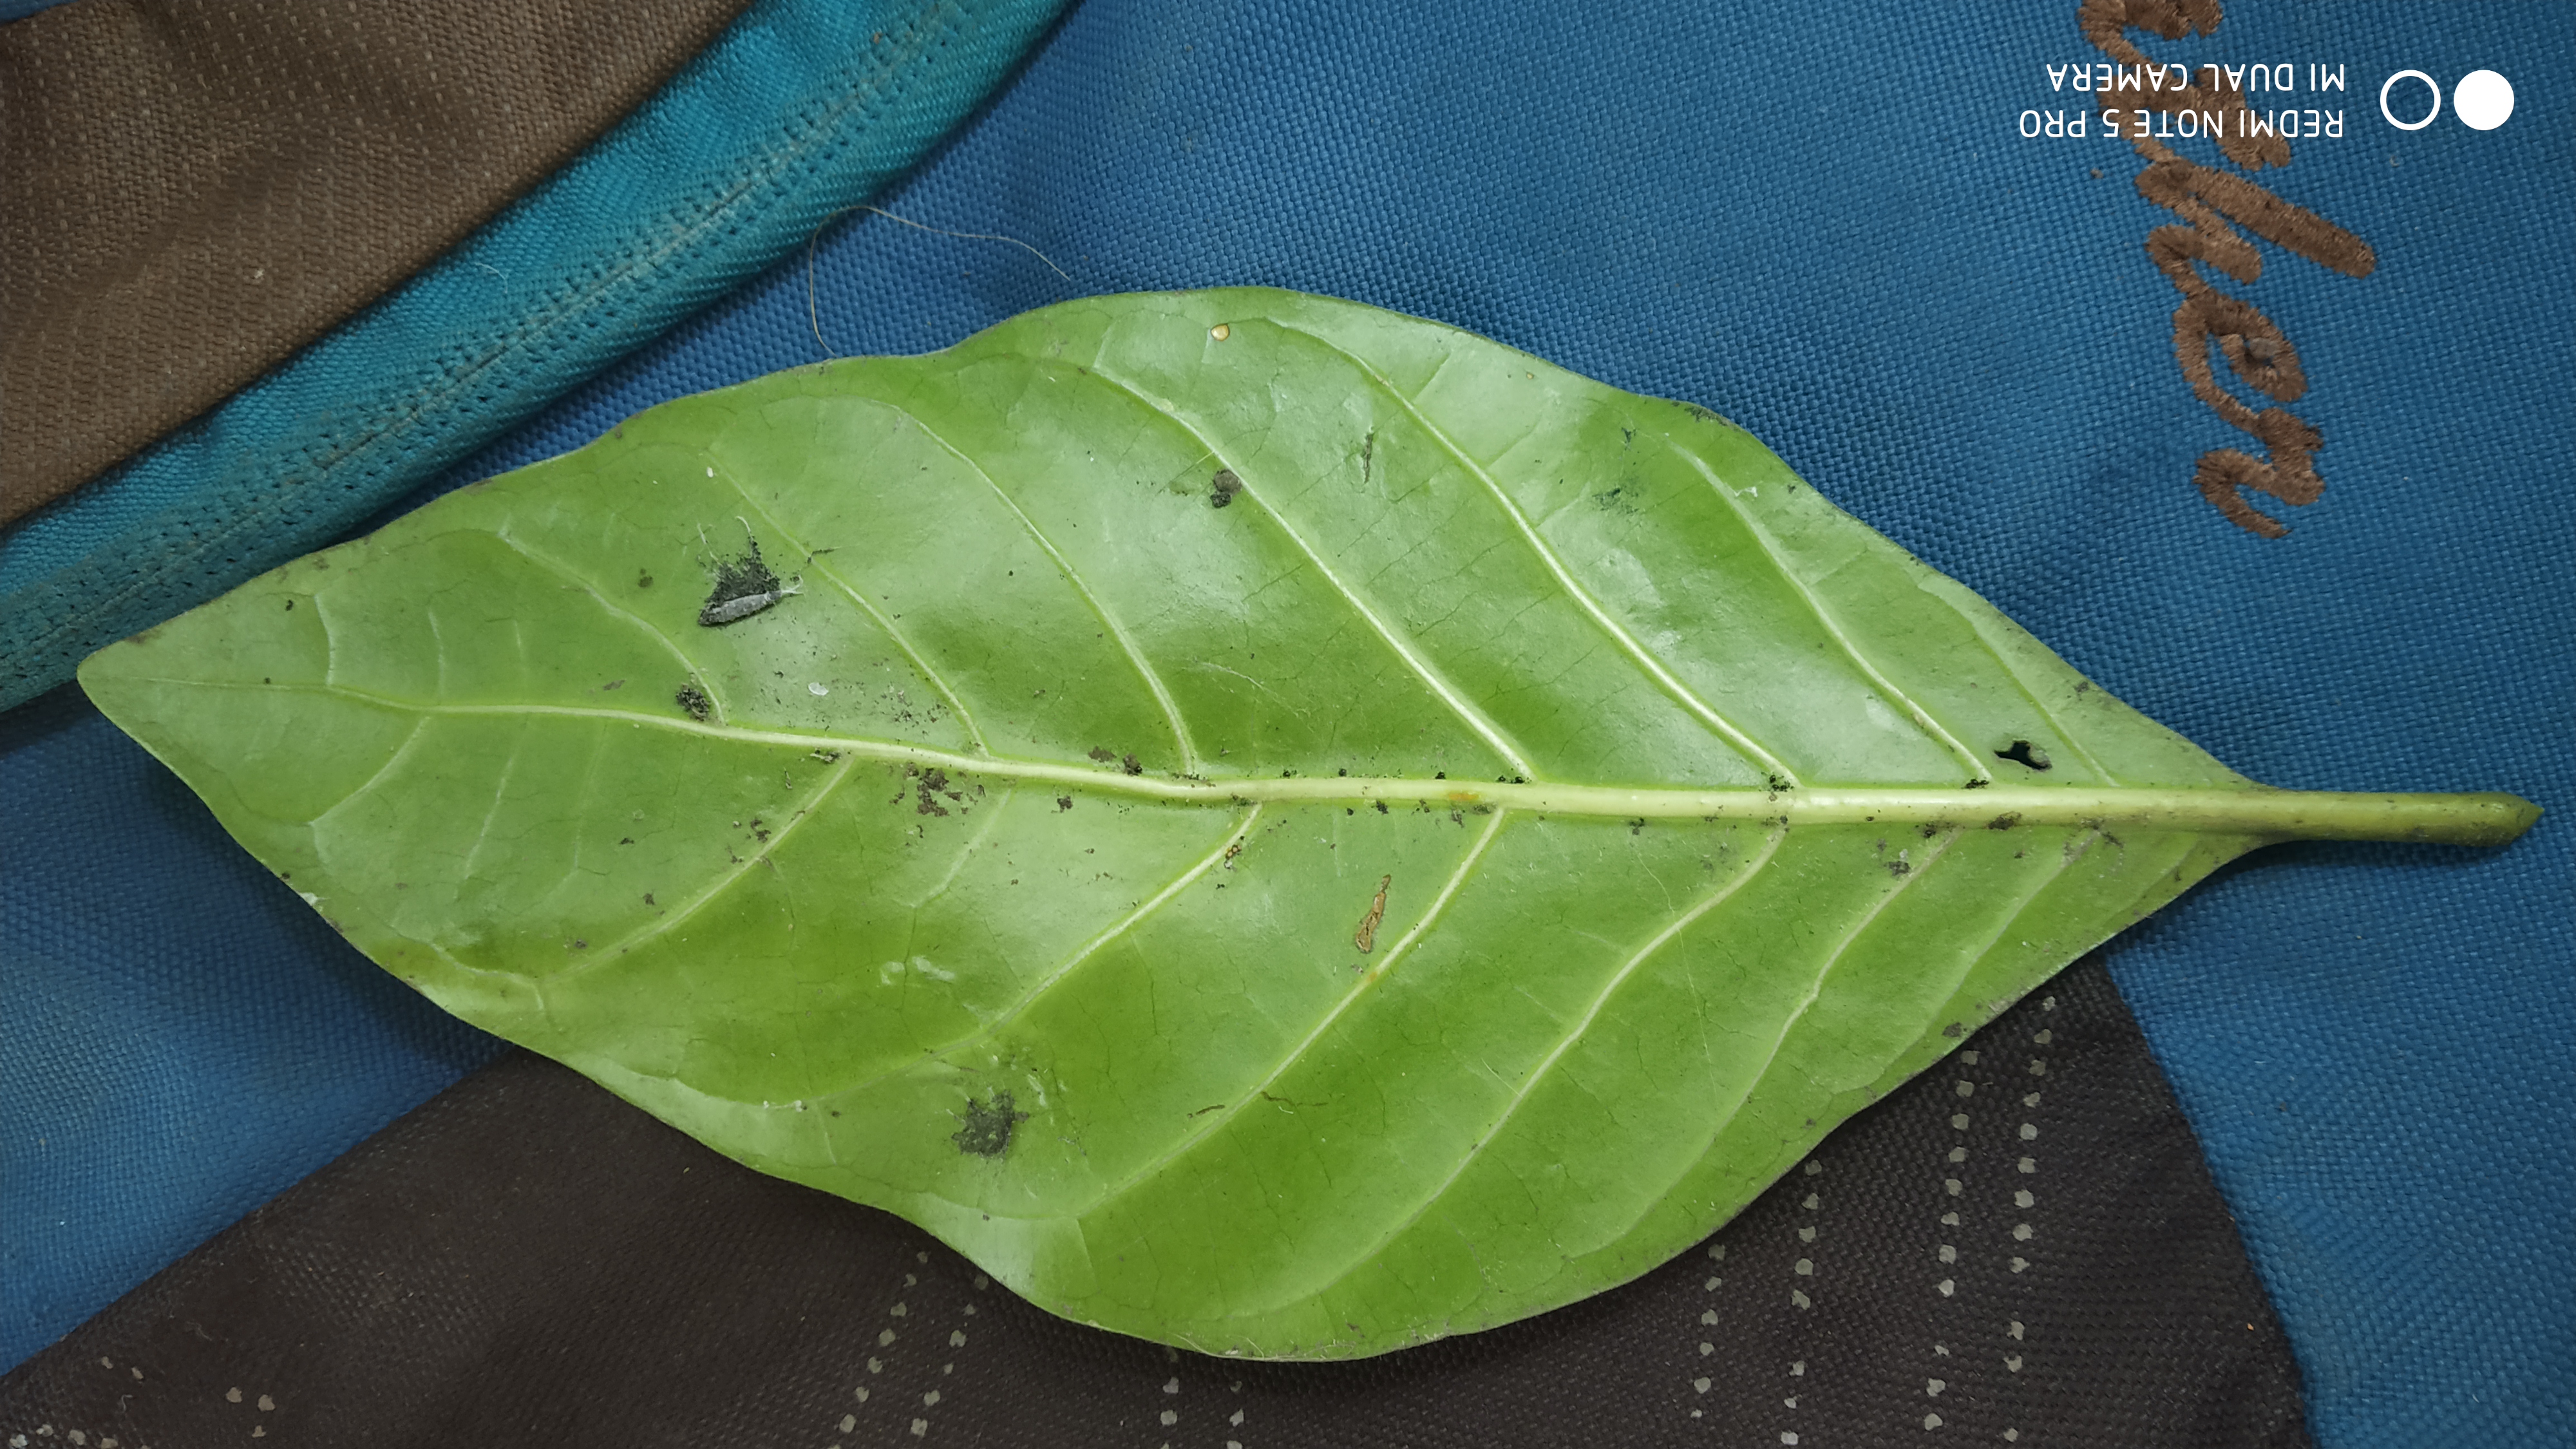
Plant: Nooni